Big City Plan

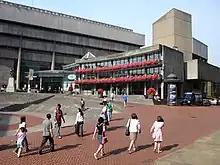
Birmingham Central Library

The city was subject to a widespread regeneration effort following the Birmingham Blitz during World War II. This public demand for modern buildings, combined with Victorian architectural styles falling out of favour, resulted in dozens of fine Victorian buildings like the intricate glass-roofed Birmingham New Street station, and the old Central Library being destroyed in the 1950s and 1960s by the city planners. These planning decisions were to have a profound effect on the image of Birmingham in subsequent decades, with the mix of concrete ring roads, shopping centres and tower blocks giving Birmingham a 'concrete jungle' tag. Sir Herbert Manzoni was made city engineer of Birmingham and his work included the construction of the Inner Ring Road, Middle Ring Road and the Outer Ring Road, which necessitated the purchase and clearance of vast areas of land. As well as this, he designated large areas of land redevelopment areas and set about clearing large areas of slums. The elevated roadways and the ring roads gave Birmingham the tag; "Britain's motor city". Stephen Bayley writing in "The Observer" in 2008 described Manzoni's vision of Birmingham as a ""Godless, concrete urban hell" . . . "obsolete before it was finished"", while Ross Reyburn in "The Guardian" said the city had become a ""brutalist, concrete-dominated slave to the motor car"".